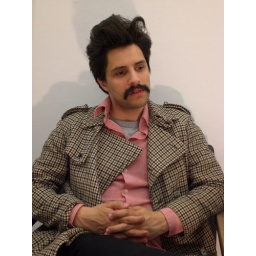
object: bust of wagner with his face painted orange by himself